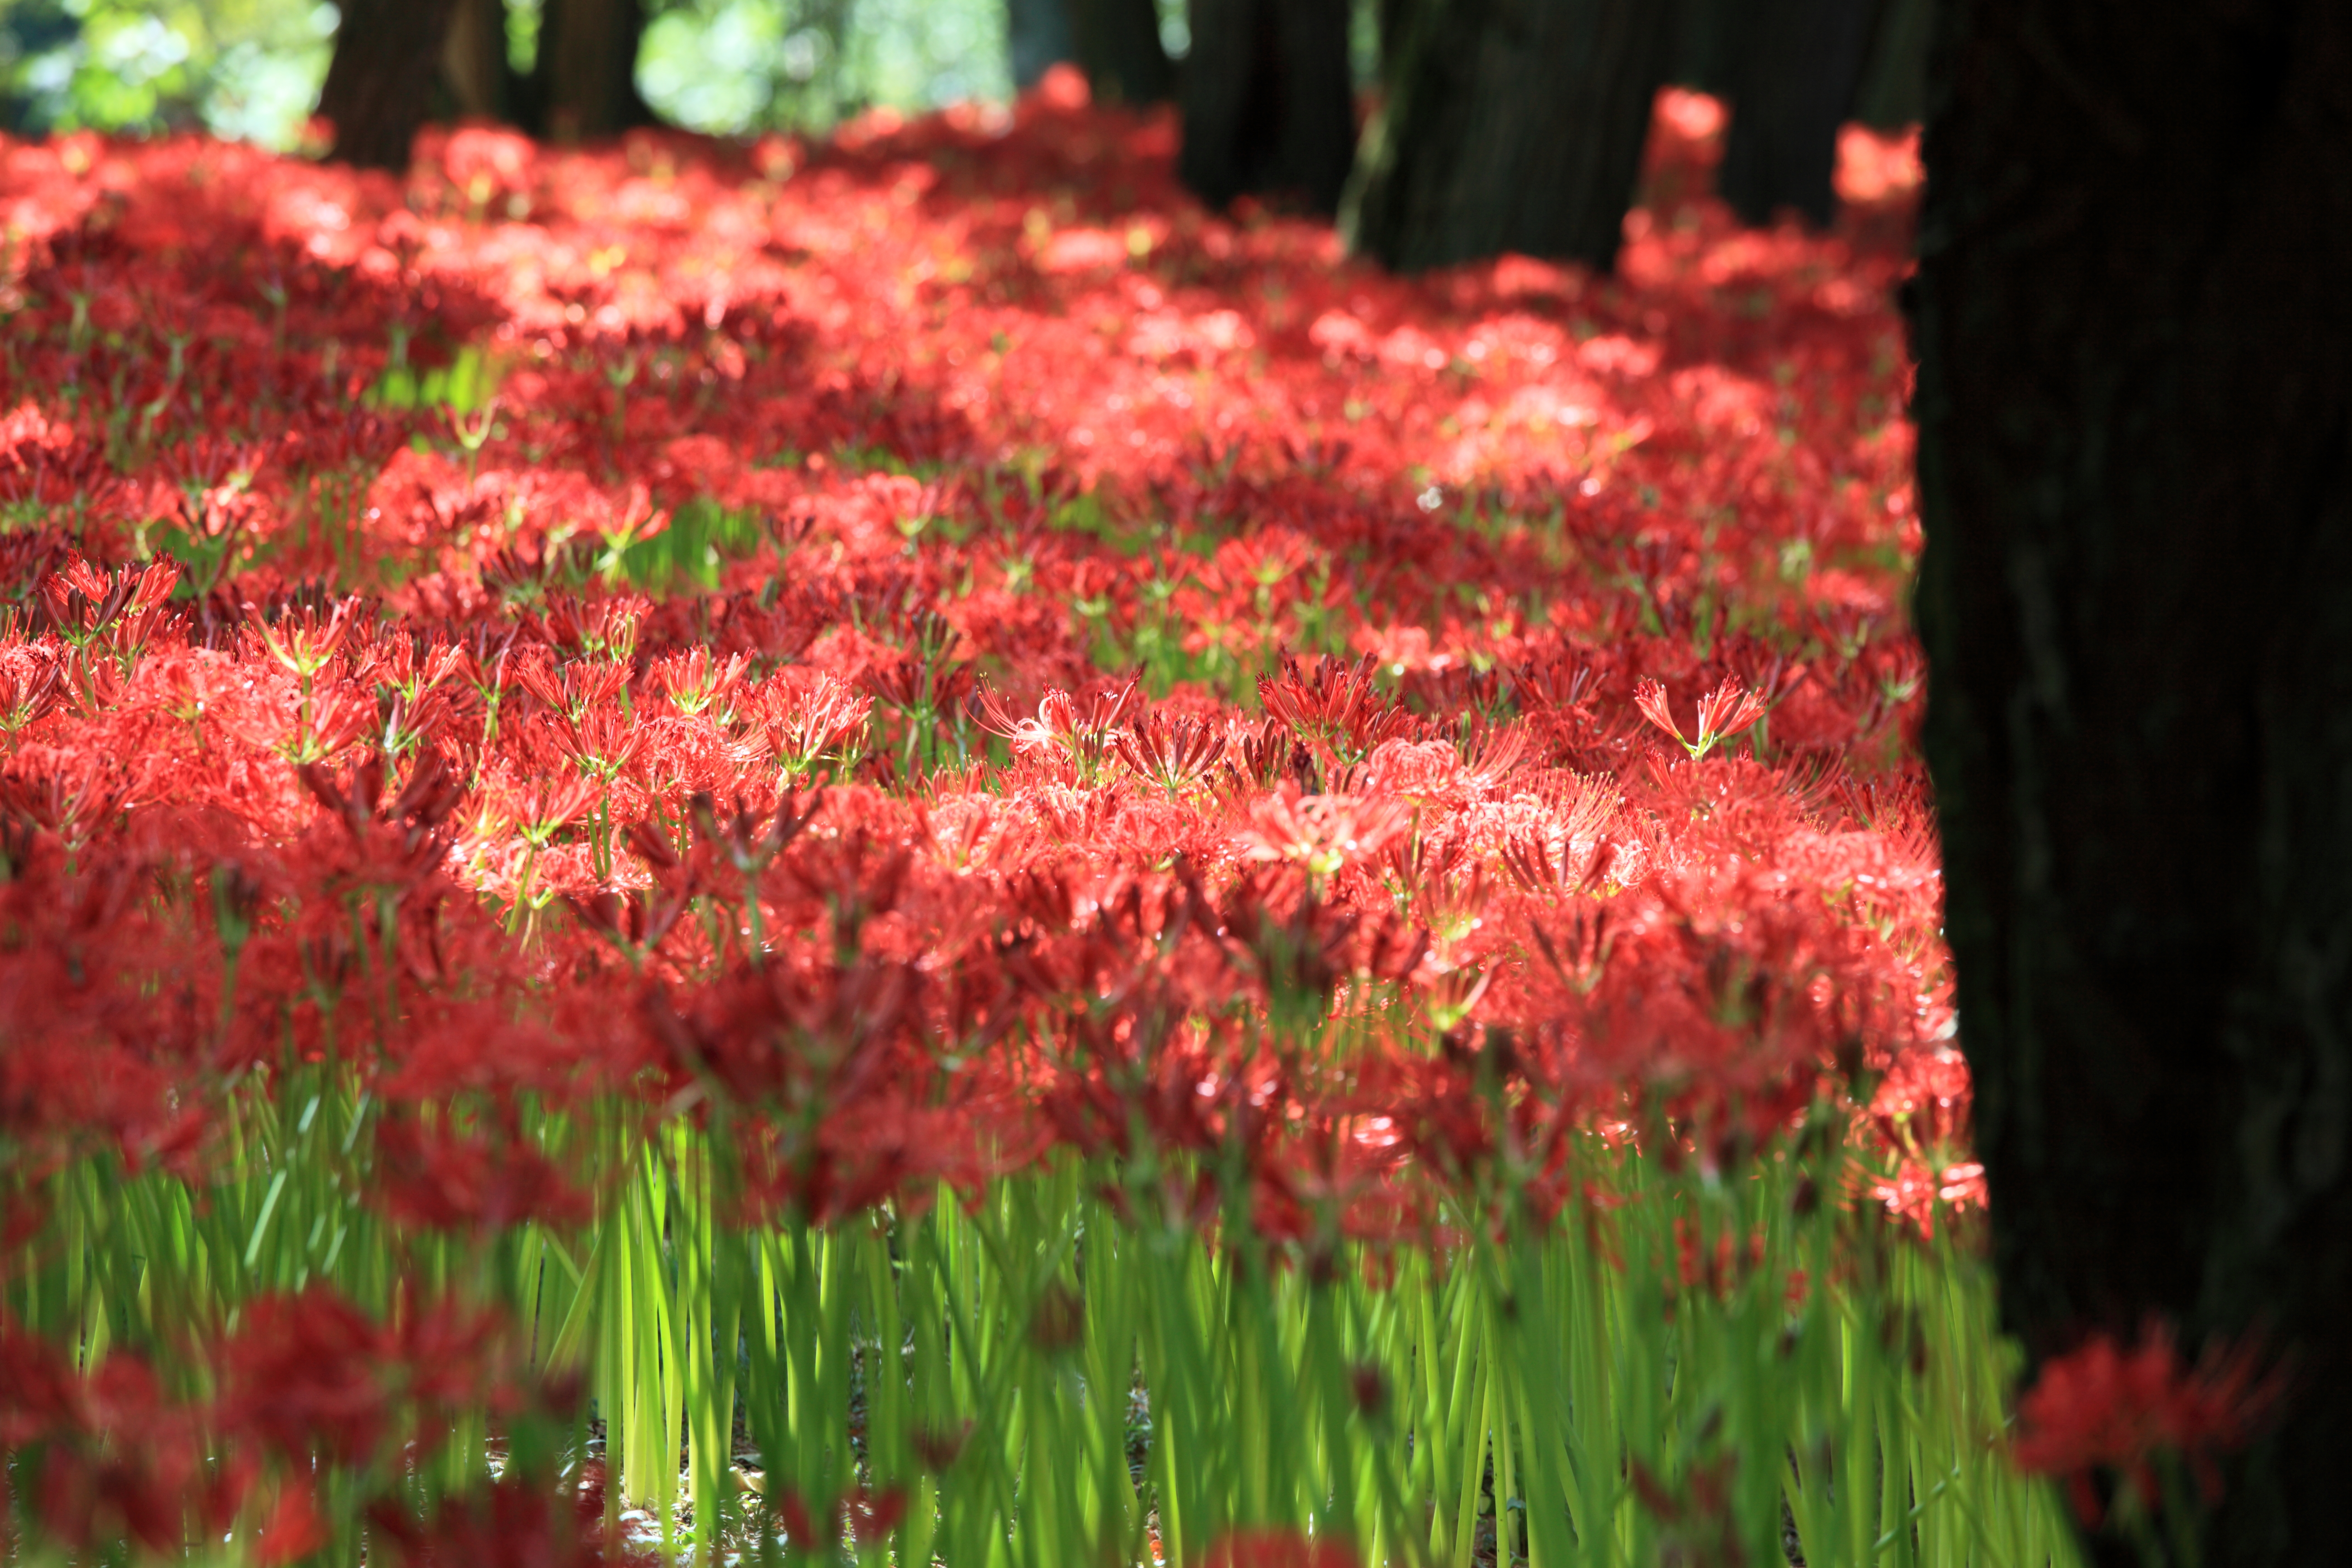
tree, grass, blossom, plant, meadow, leaf, flower, high, red, autumn, botany, flora, season, wildflower, cool image, shrub, 5d, hires, radiata, markii, hi, res, resolution, saitama, lycoris, redspiderlily, hidaka, kinchakuda, flowering plant, grass family, woody plant, land plant